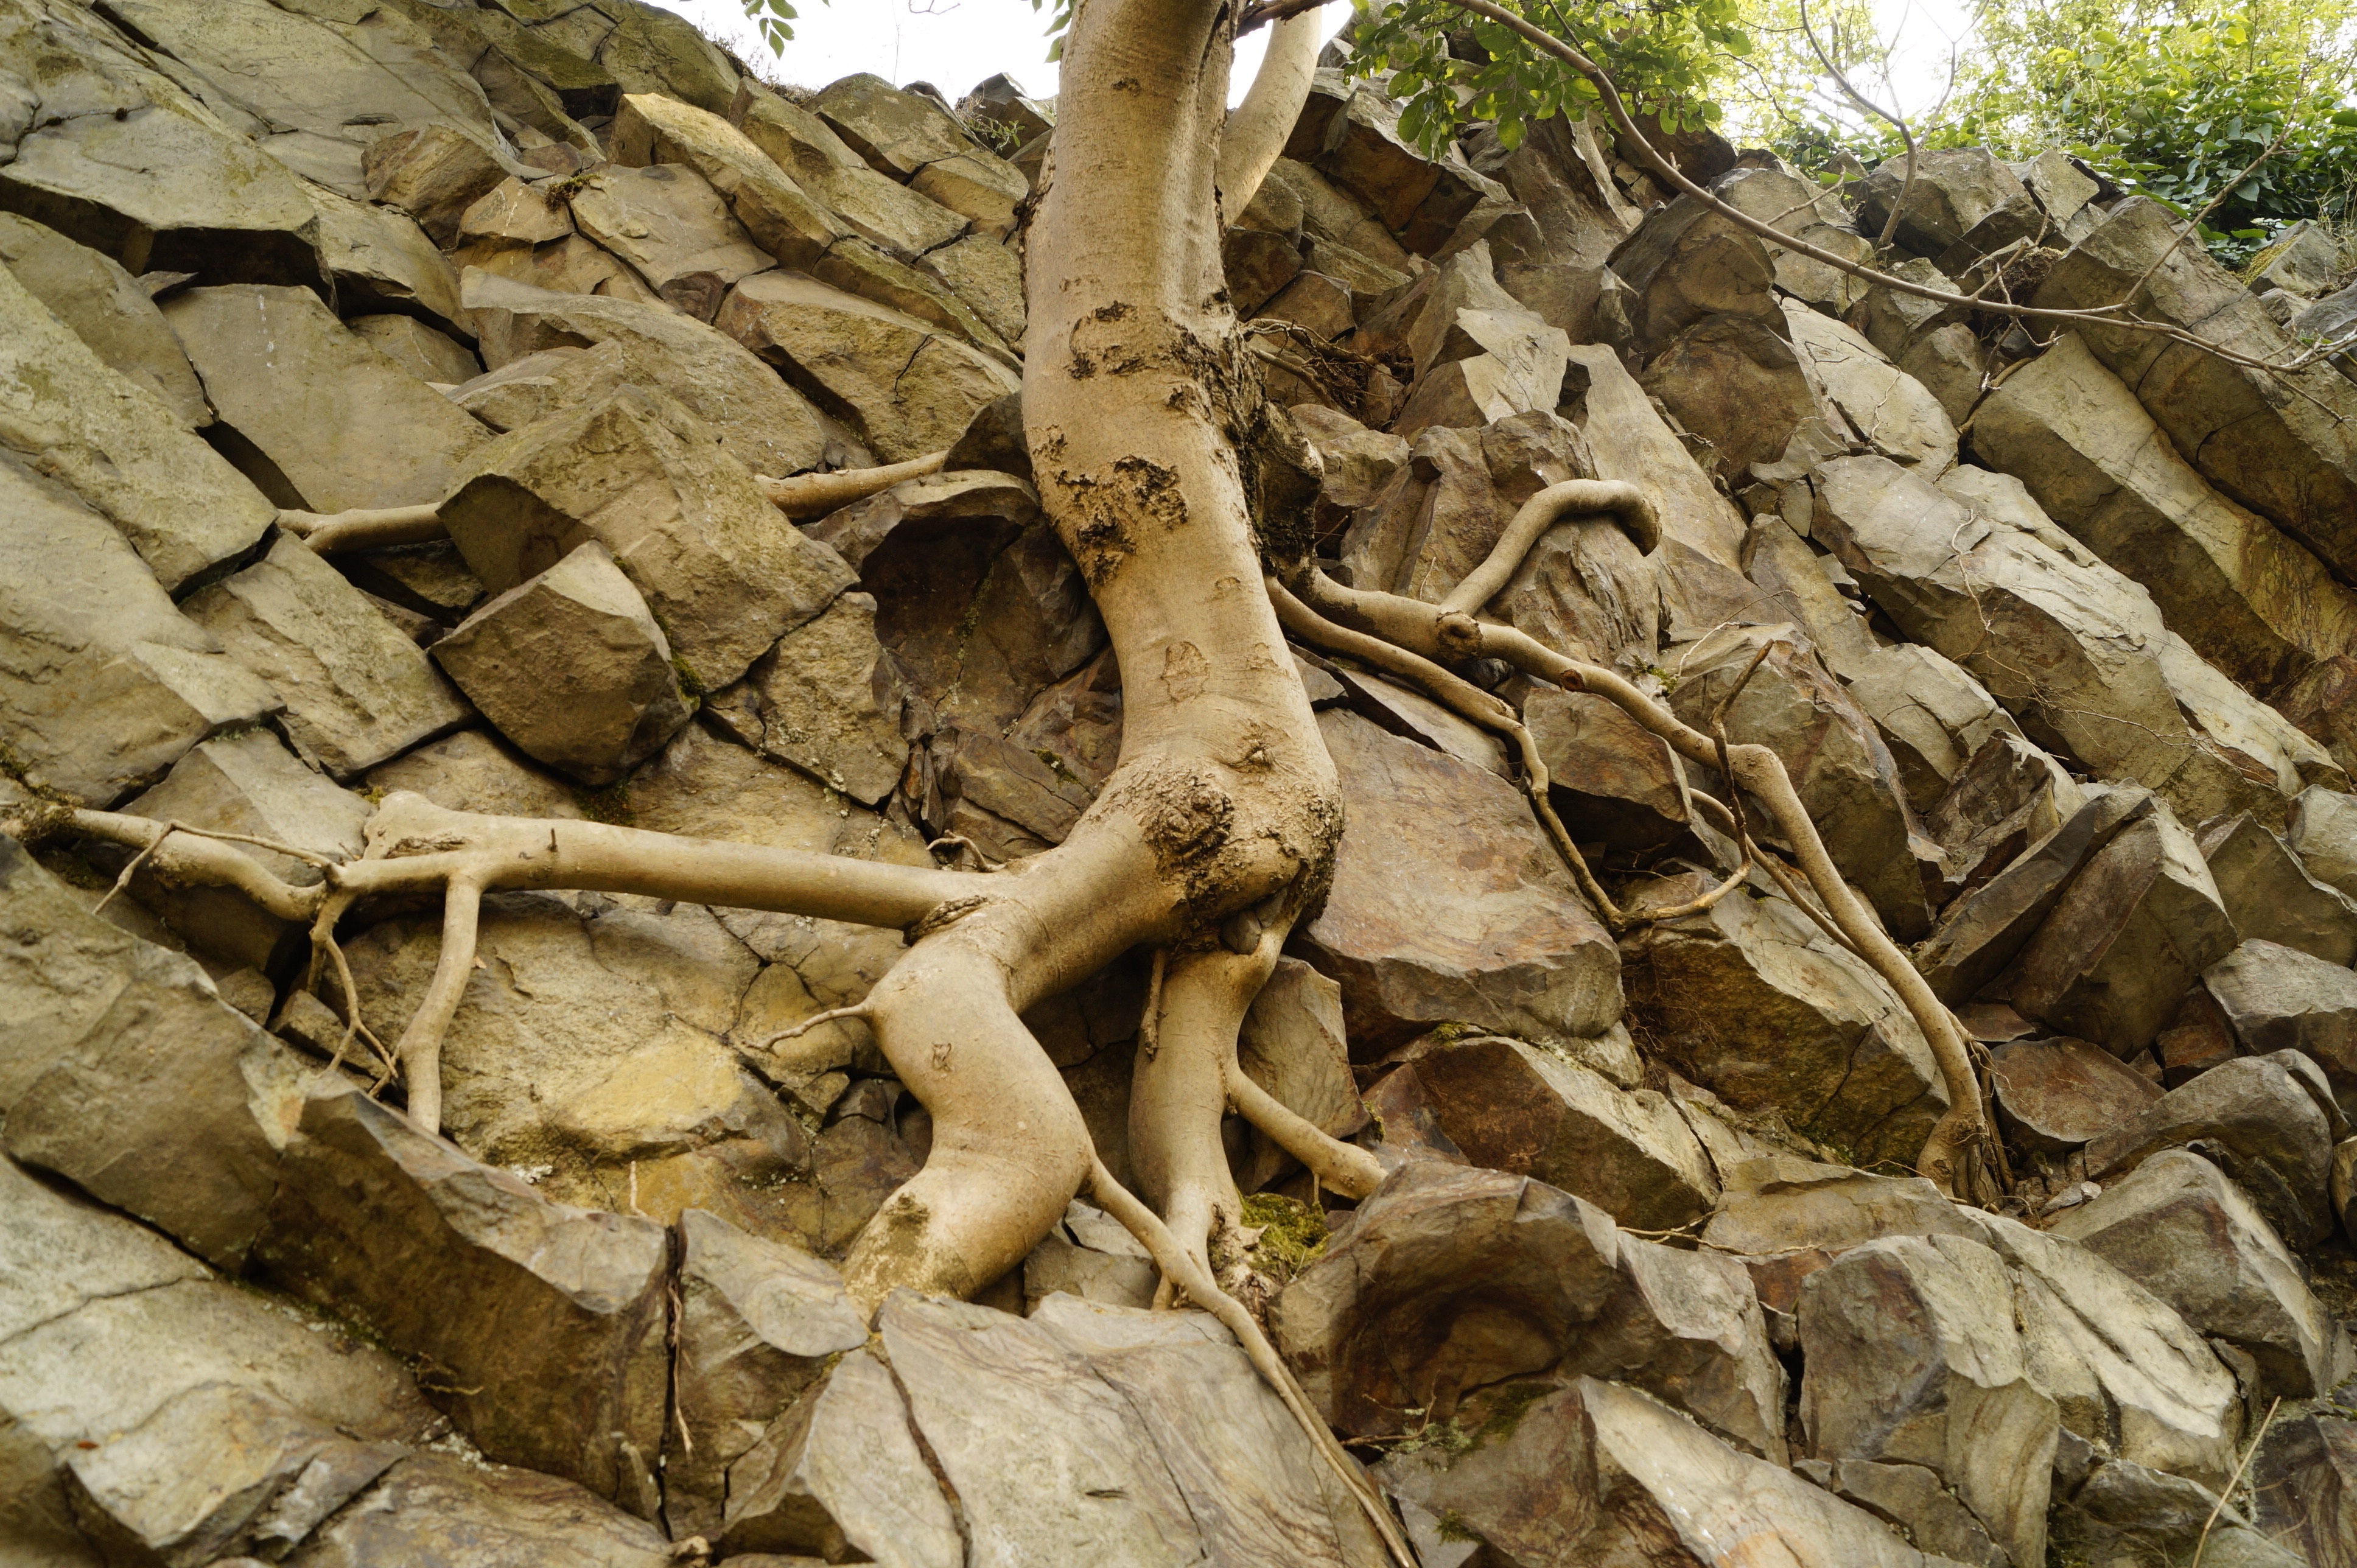
tree, nature, branch, plant, wood, leaf, flower, trunk, cliff, flora, root, roots, basalt, hegyest, ancient history, it is interesting to, woody plant